Joe Benjamin (boxer)

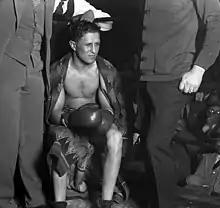
Benjamin in 1923

Joe Benjamin (September 7, 1898July 6, 1983) was an American boxer. He was a Pacific Coast Featherweight Boxing Champion in 1915 and a 1922 World Junior Lightweight Boxing Championship contender against Johnny Dundee. In his fifty-one reported wins on BoxRec, he had nineteen by knockout, giving him an impressive knockout ratio.